Vietnamese dragon

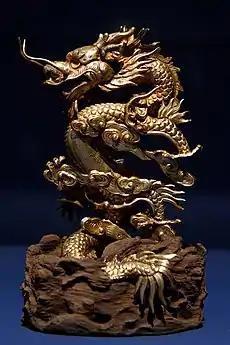
Dragon emerging from the clouds, Nguyễn dynasty (1842)

Vietnamese dragons (Sino-Vietnamese: "Long") are symbolic creatures in Vietnamese folklore and mythology. According to an ancient origin myth, the Vietnamese people are descended from a dragon and an Immortal. The dragon was symbolic of bringing rain, essential for agriculture. It represents the emperor, the prosperity and power of the nation. Similar to the Chinese dragon (which has also influenced and appeared in Japan and Korea as fierce but benevolent serpentine dragons alike), the Vietnamese dragon is the symbol of yang, representing the universe, life, existence, and growth.